Bhuteshananda

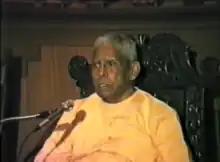
Swami Bhuteshananda

Swami Bhuteshananda was born on 8 September 1901 at Somsar (an interior village) in Bengal Presidency. His premonastic name was Vijay Chandra. His father was Purna Chandra Roy and his mother Charubala Devi. In his student life, he met Jnan Maharaj (a direct disciple of Swami Vivekananda). Under influence of his and some other spiritual young boys, he started to go to Belur Math frequently and he met many of the direct disciples of Sri Ramakrishna. He graduated from Government Sanskrit College (Kolkata, then Calcutta) where he mastered Bengali, English and Sanskrit. Due to his visits to the Math, one day he went to the Math to become Monk (Sannyasi), but as his studies was not completed, he was asked to come later. This made him leave his residence and he built a Shiva temple in Baghbazar (Calcutta) and lived there like a renunciate monk, practicing intense Tapasya. He was present during the funeral of Sri Sarada Devi, in December 1920.